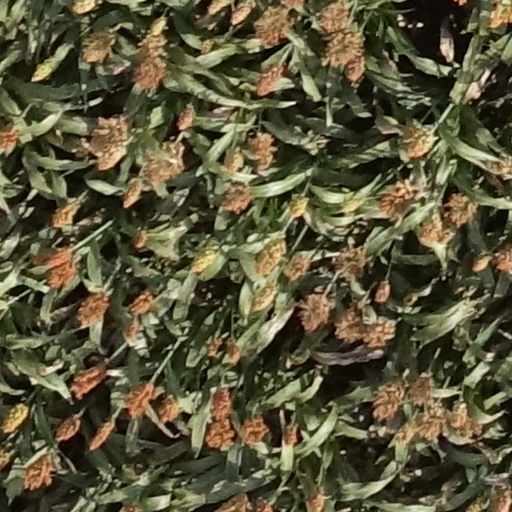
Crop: sorghum